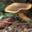
Label: mushroom